Conversion of Chełm Eparchy

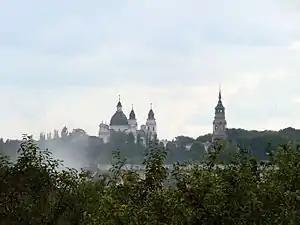
The former Greek Catholic Cathedral on Cathedral Hill in Chełm (currently in the Third Polish Republic).

As the Russian Empire gained the territories along its western frontier through a series of wars and Partitions of Poland that lasted from the seventeenth through the end of the eighteenth centuries, the Greek Catholic Church was deliberately incorporated into the State-controlled Russian Orthodox Church. In 1839, as part of the Tsarist crackdown following the defeat of the November Uprising of 1831, membership in the Eastern Catholic Churches outside Congress Poland was criminalized outright by the Synod of Polotsk. However, this was yet to affect the Eparchy of Chełm.